Salerno railway station

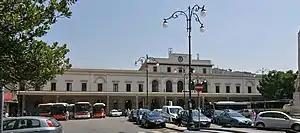
Exterior of the station building.

Salerno railway station serves the Italian city of Salerno and was opened in 1866. It is the main railway station of the city.